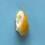
Maize quality: Good